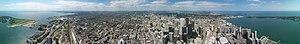
Panorama de Toronto à partir de la tour du CN.